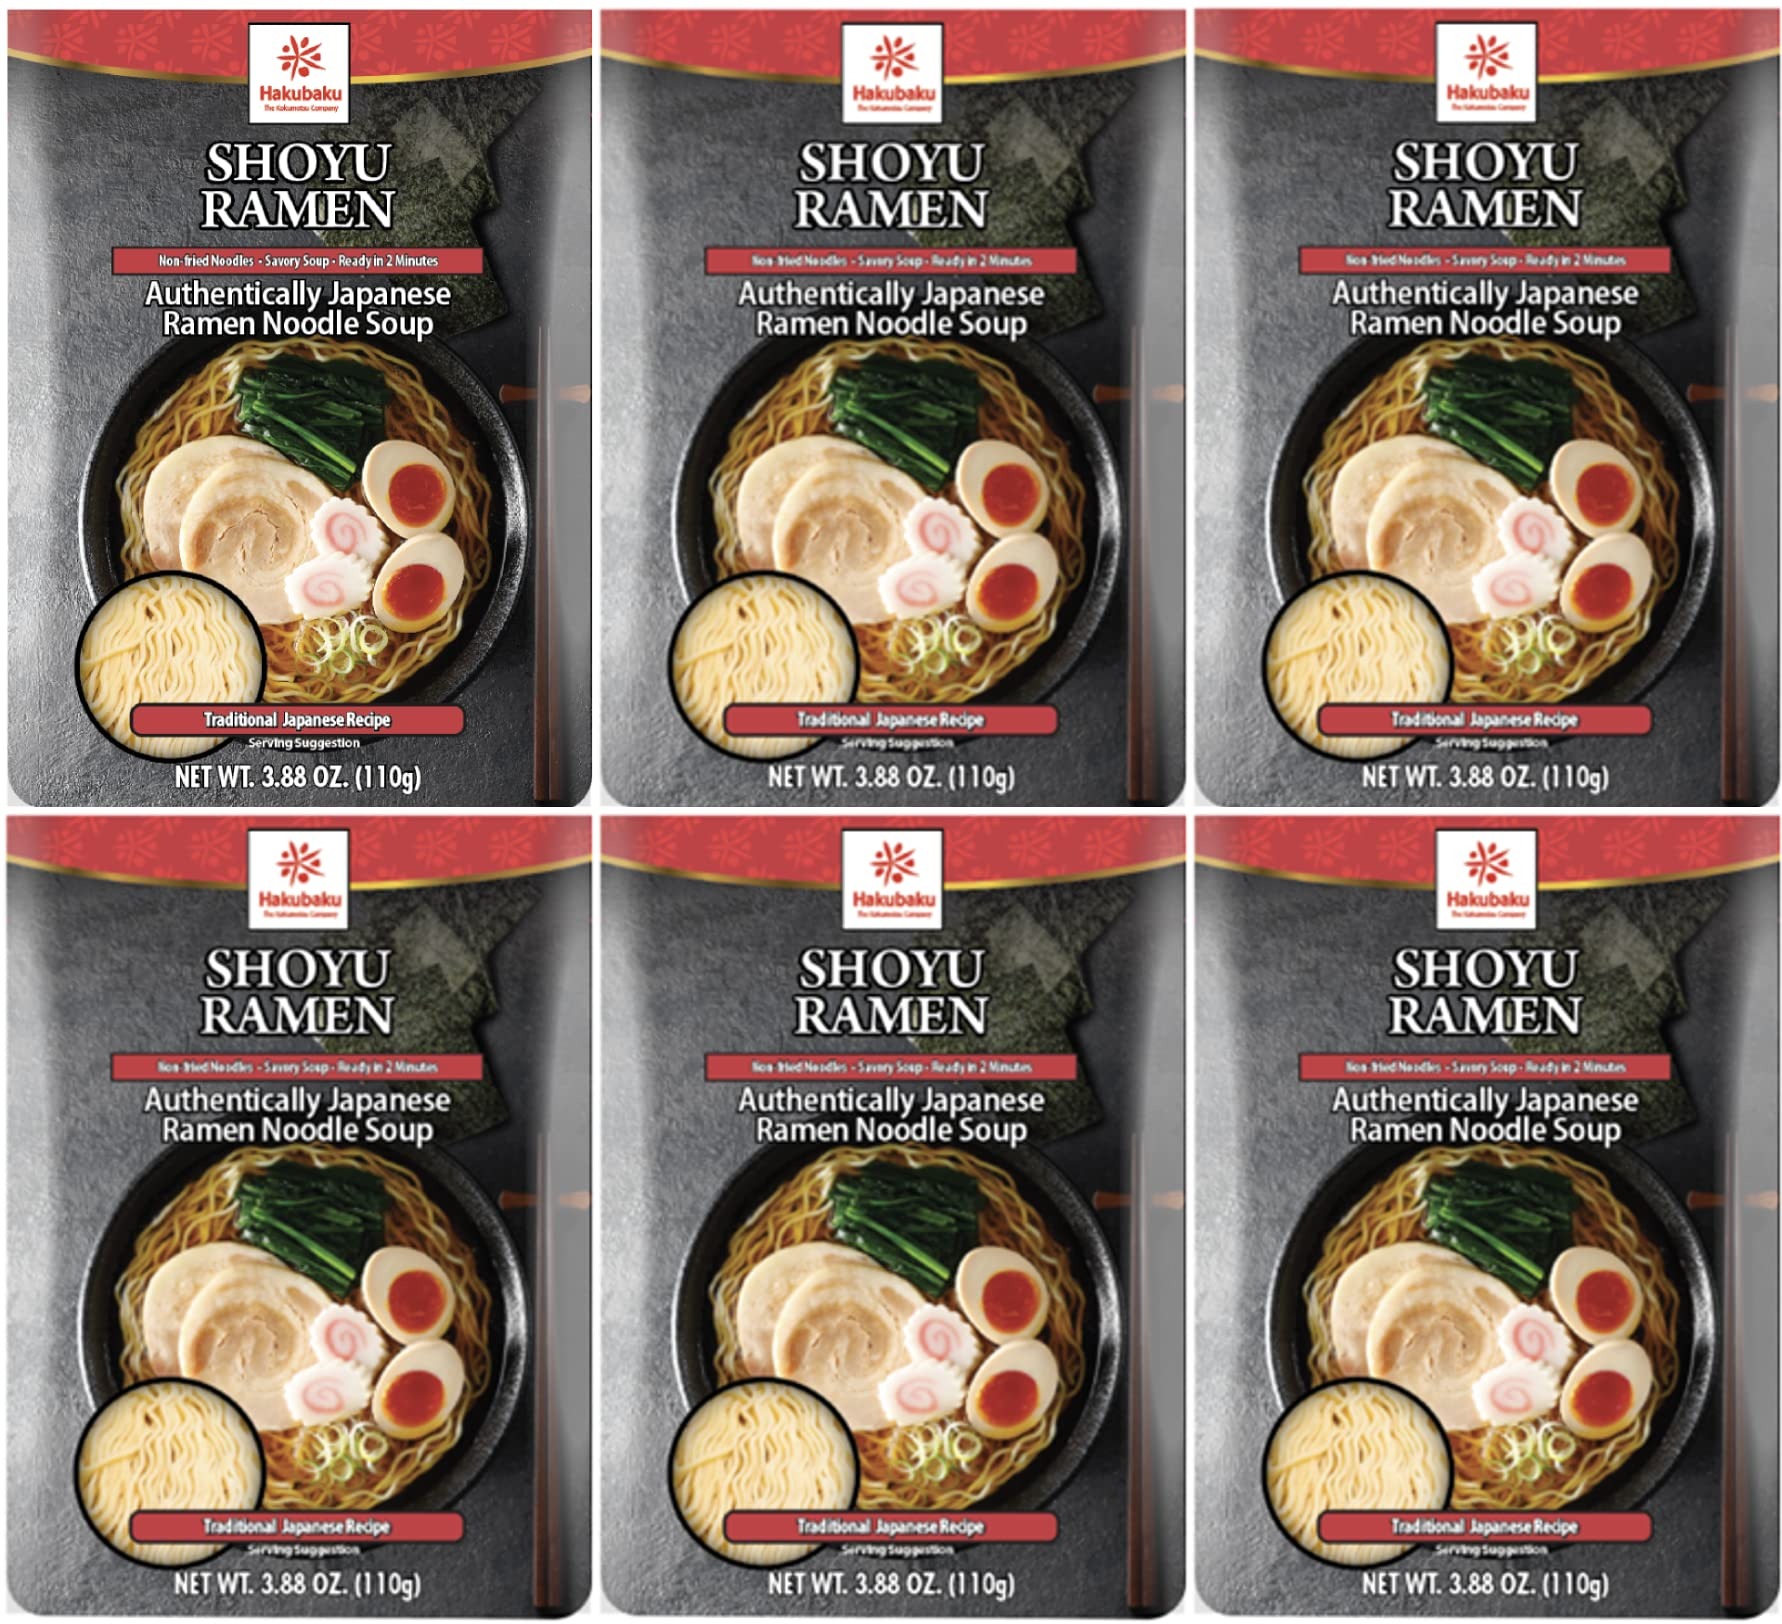
Item Name: Hakubaku Japanese Ramen Noodle Soup, SHOYU, 3.88oz (Pack of 6), Authentic Japanese ramen non-fried & soft noodles, shelf-stable
Bullet Point 1: Authentic and traditional Japanese ramen noodle soup – enjoy real ramen experience at home!
Bullet Point 2: Non-fried, soft noodles. Wavy noodle shape holds up to any broth and keeps its texture to the last slurp. Shelf-stable.
Bullet Point 3: Savory and flavorful SHOYU soup stock - holds up to any topping or combination you like.
Bullet Point 4: Quick and easy 1 pan cooking. Cook soup stock and noodles together in 2 cups of boiling water for “Al Dente” noodle for 2 minutes. For more tender noodles, boil for an additional 30 seconds. Use as a base to your noodle bowl and top with any toppings you like!
Bullet Point 5: Product of Japan - Harmony, balance, flavor, and great noodle texture. We capture the taste of being at a local ramen restaurant in Japan and deliver the same experience to enjoy at home!
Value: 23.28
Unit: Ounce

Price: 20.49